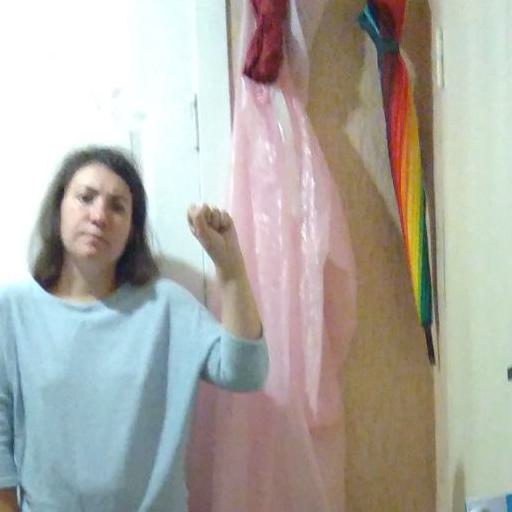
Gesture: fist